Newark Branch

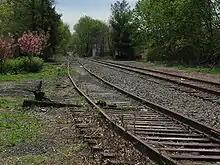
Newark Industrial in Nutley

Passenger service on the line became known as the Newark Branch. From Pavonia Terminal, and later Hoboken Terminal, service ran west to Harrison and Kearny. After crossing the Passaic into Newark, it ran west of and parallel to the river to Belleville, Nutley, Clifton and Paterson with some continuing service to Glen Rock, Ridgewood, Ho-Ho-Kus, and Waldwick Like the Bergen County Line, the Newark Branch was a branch of the Main Line, both with service extending north to Waldwick laying over at nearby Waldwick Yard. Commuter operations on the Newark Branch were discontinued in October 1966.